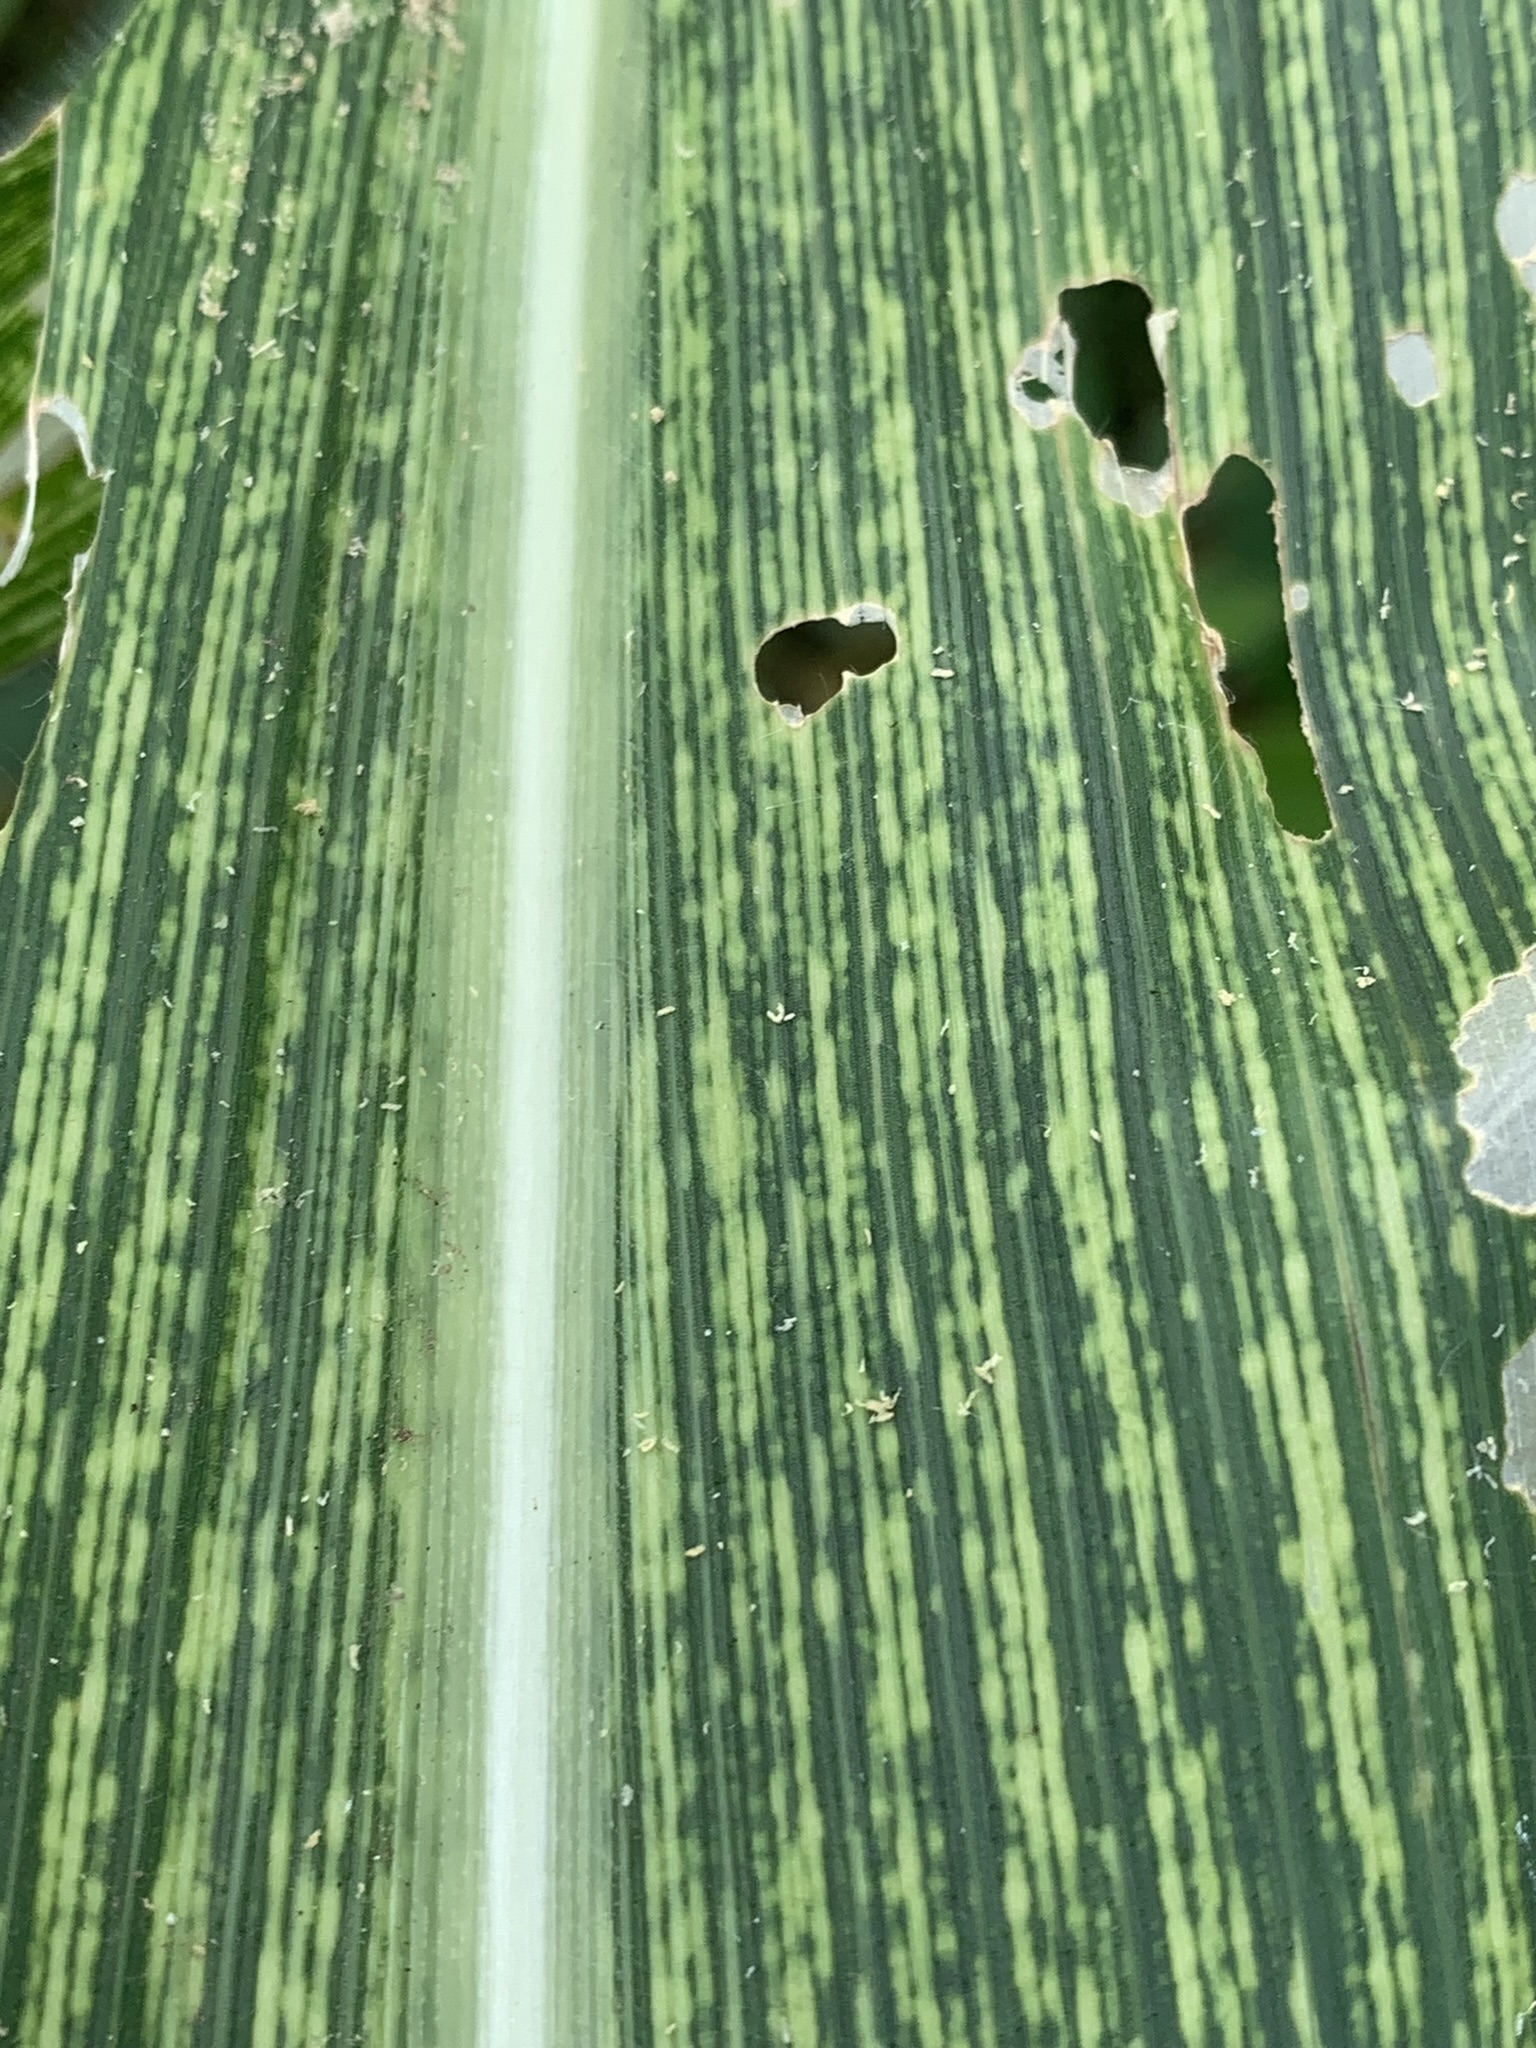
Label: MSV